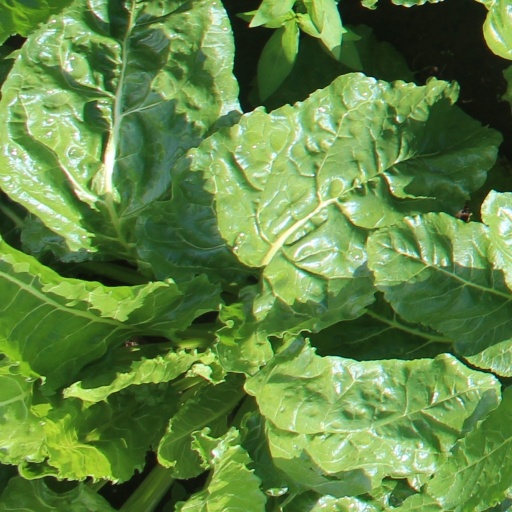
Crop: sugar beet